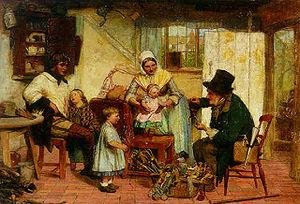
Les Aventures de Joseph Andrews et du pasteur Abraham Adams, dit Joseph Andrews, est le premier roman écrit par Henry Fielding et aussi l'un de ses deux grands chefs-d’œuvre, le second étant Histoire de Tom Jones, enfant trouvé. Publié en 1742 et qualifié par l'auteur de « roman sentimental comique », cet ouvrage, d'abord parodique, raconte les aventures d’un honnête domestique revenant de Londres accompagné par son ami et mentor, le pasteur Abraham Adams.
Le colporteur est un vendeur ambulant transportant avec lui ses marchandises par les villes et villages. Cette profession a quasiment disparu dans les pays occidentaux, ou du moins s'est-elle transformée et a évolué, mais reste bien présente dans les pays en voie de développement.